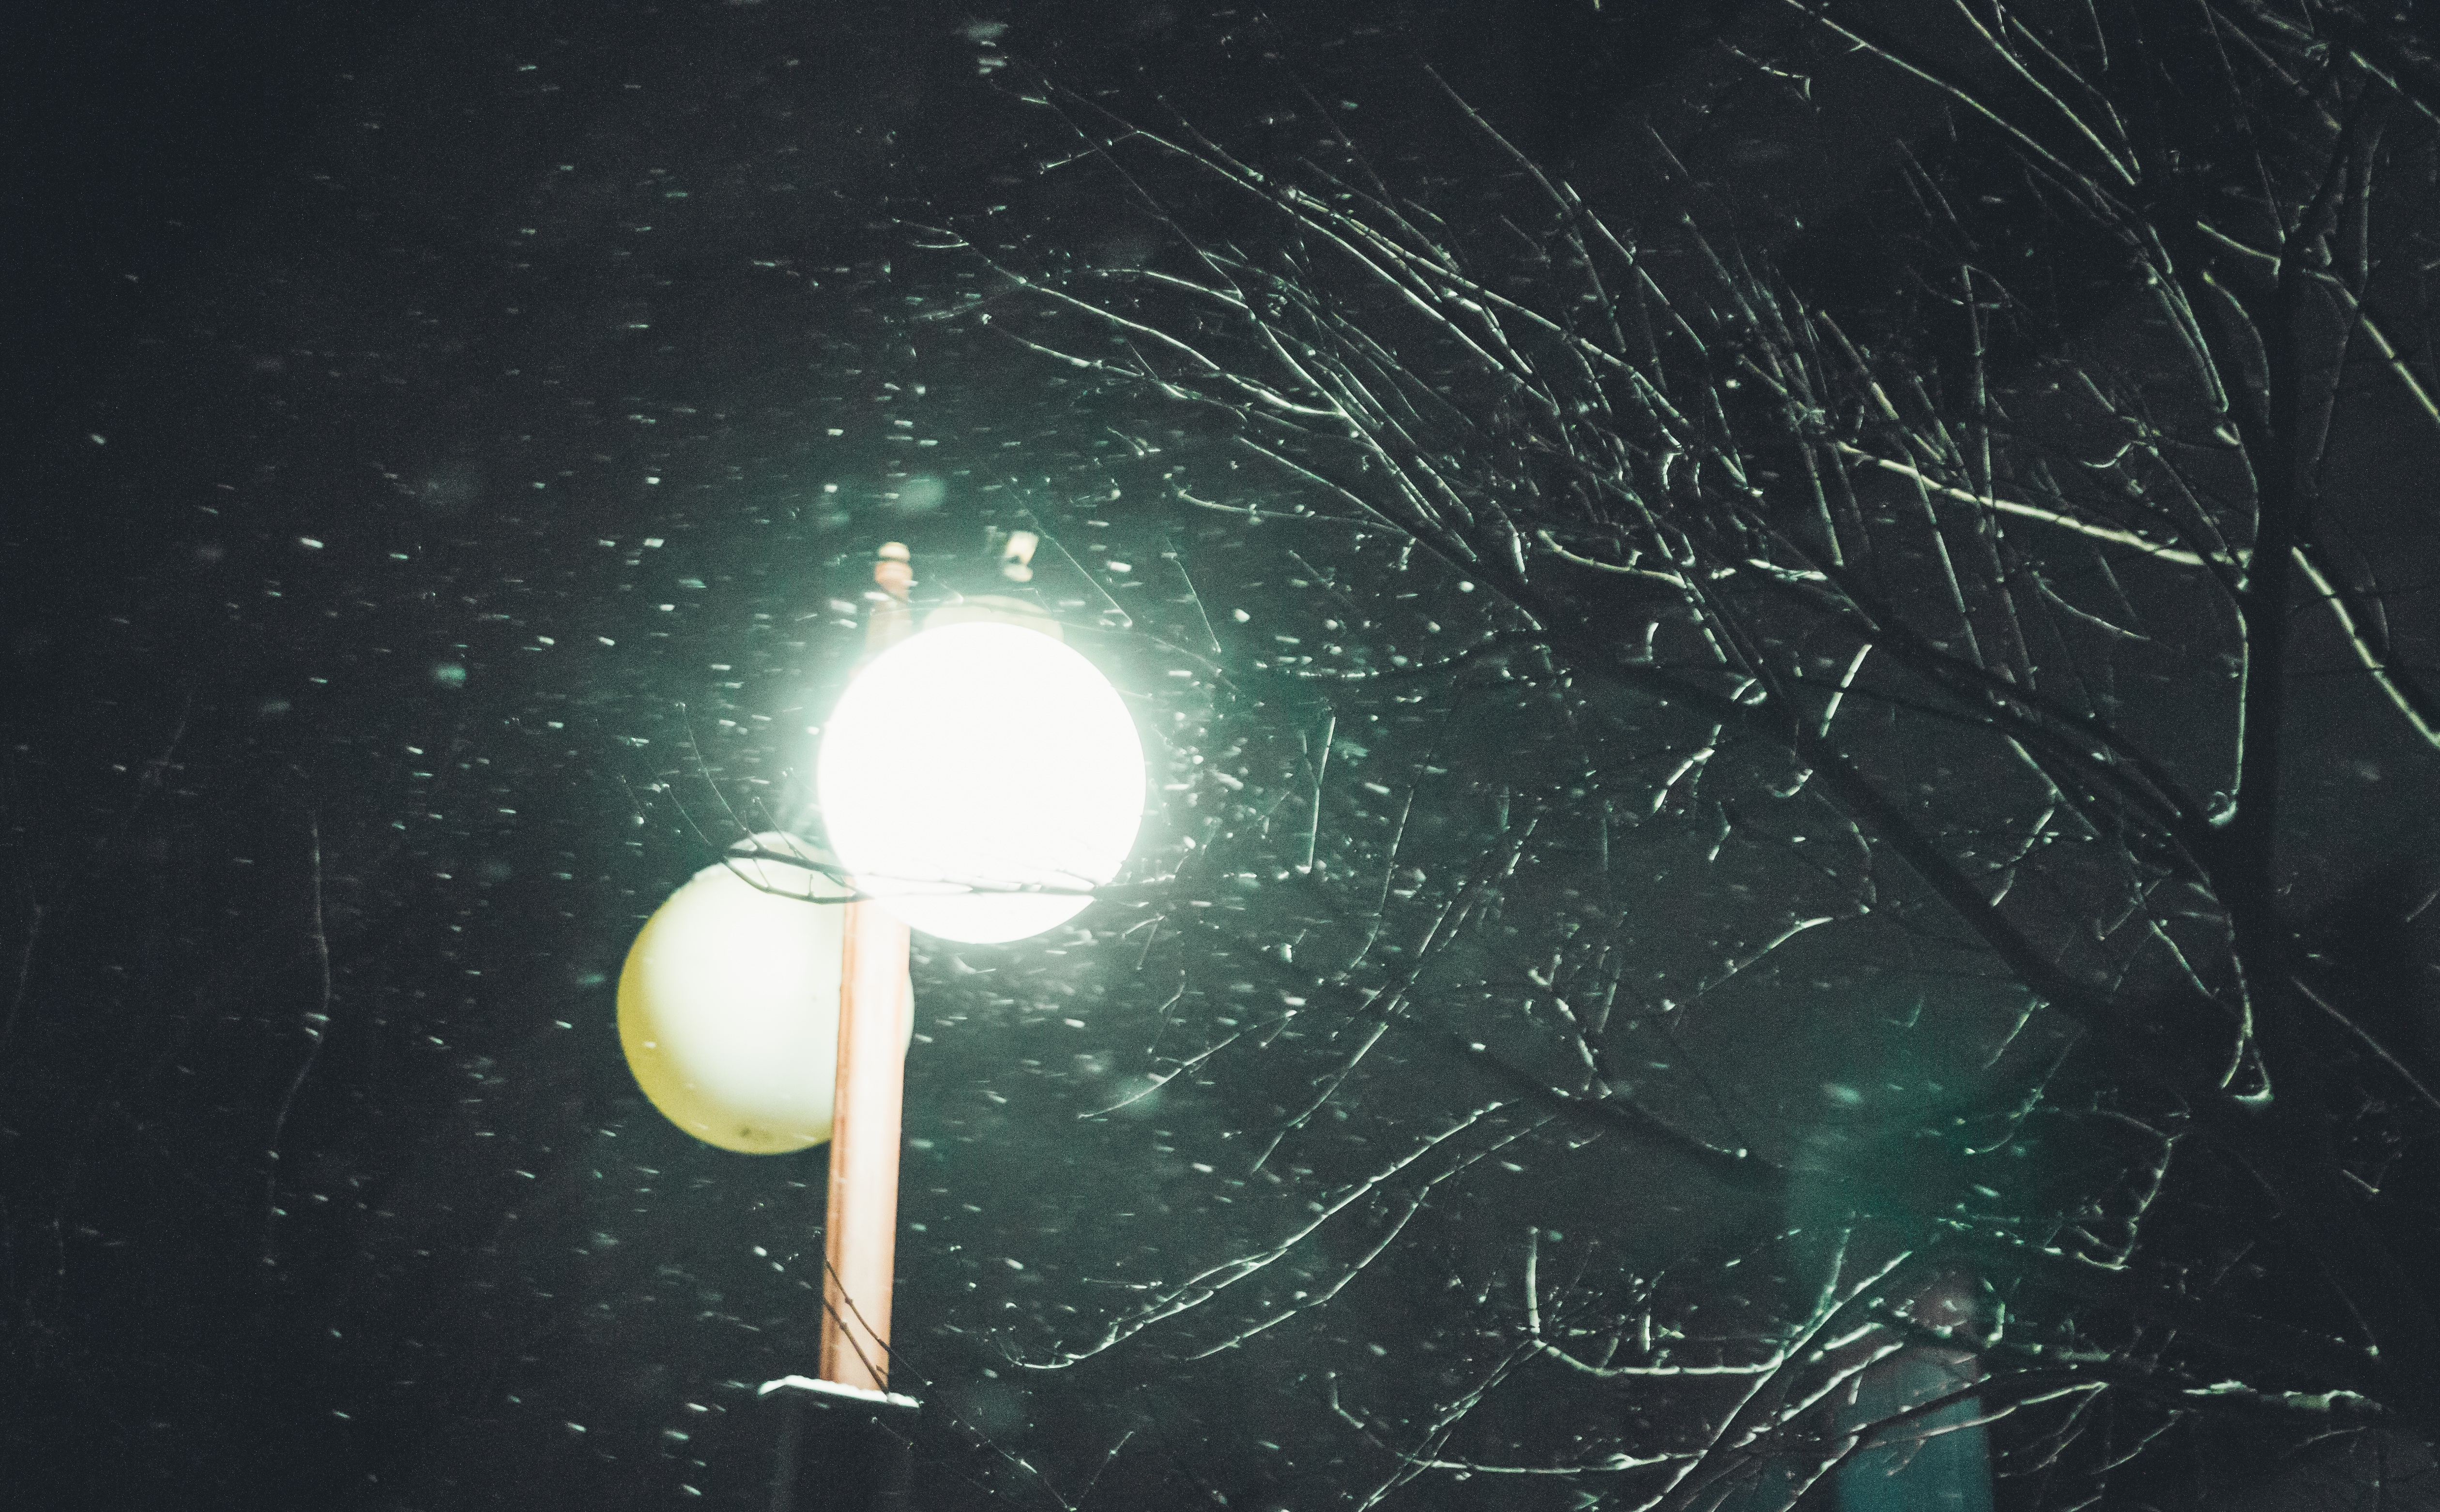
light, sunlight, green, reflection, darkness, lighting, circle, outer space, computer wallpaper